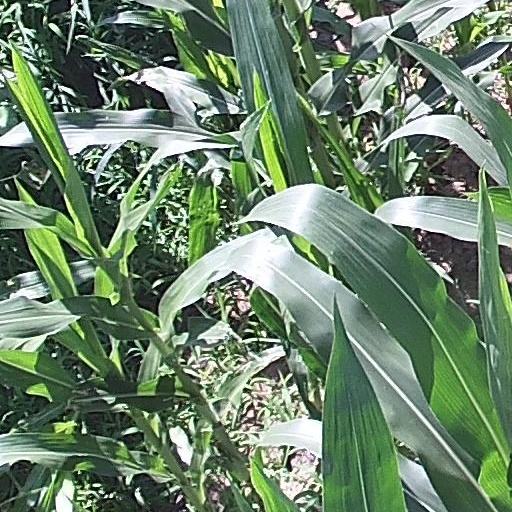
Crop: maize; corn